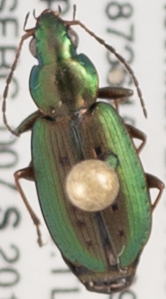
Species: Agonum octopunctatum
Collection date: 2019-09-05
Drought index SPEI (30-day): -1.45
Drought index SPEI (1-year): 1.082
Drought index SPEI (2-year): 1.546